Chhoti Bahen

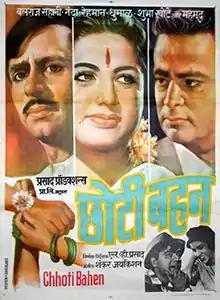
Theatrical poster

Chhoti Bahen is a 1959 Indian Hindi-language film that stars Nanda in the title role, Balraj Sahni and Rehman. It is a remake of the 1952 Tamil film "En Thangai".